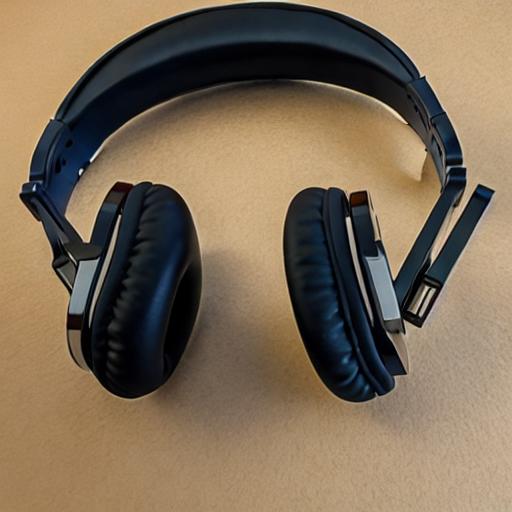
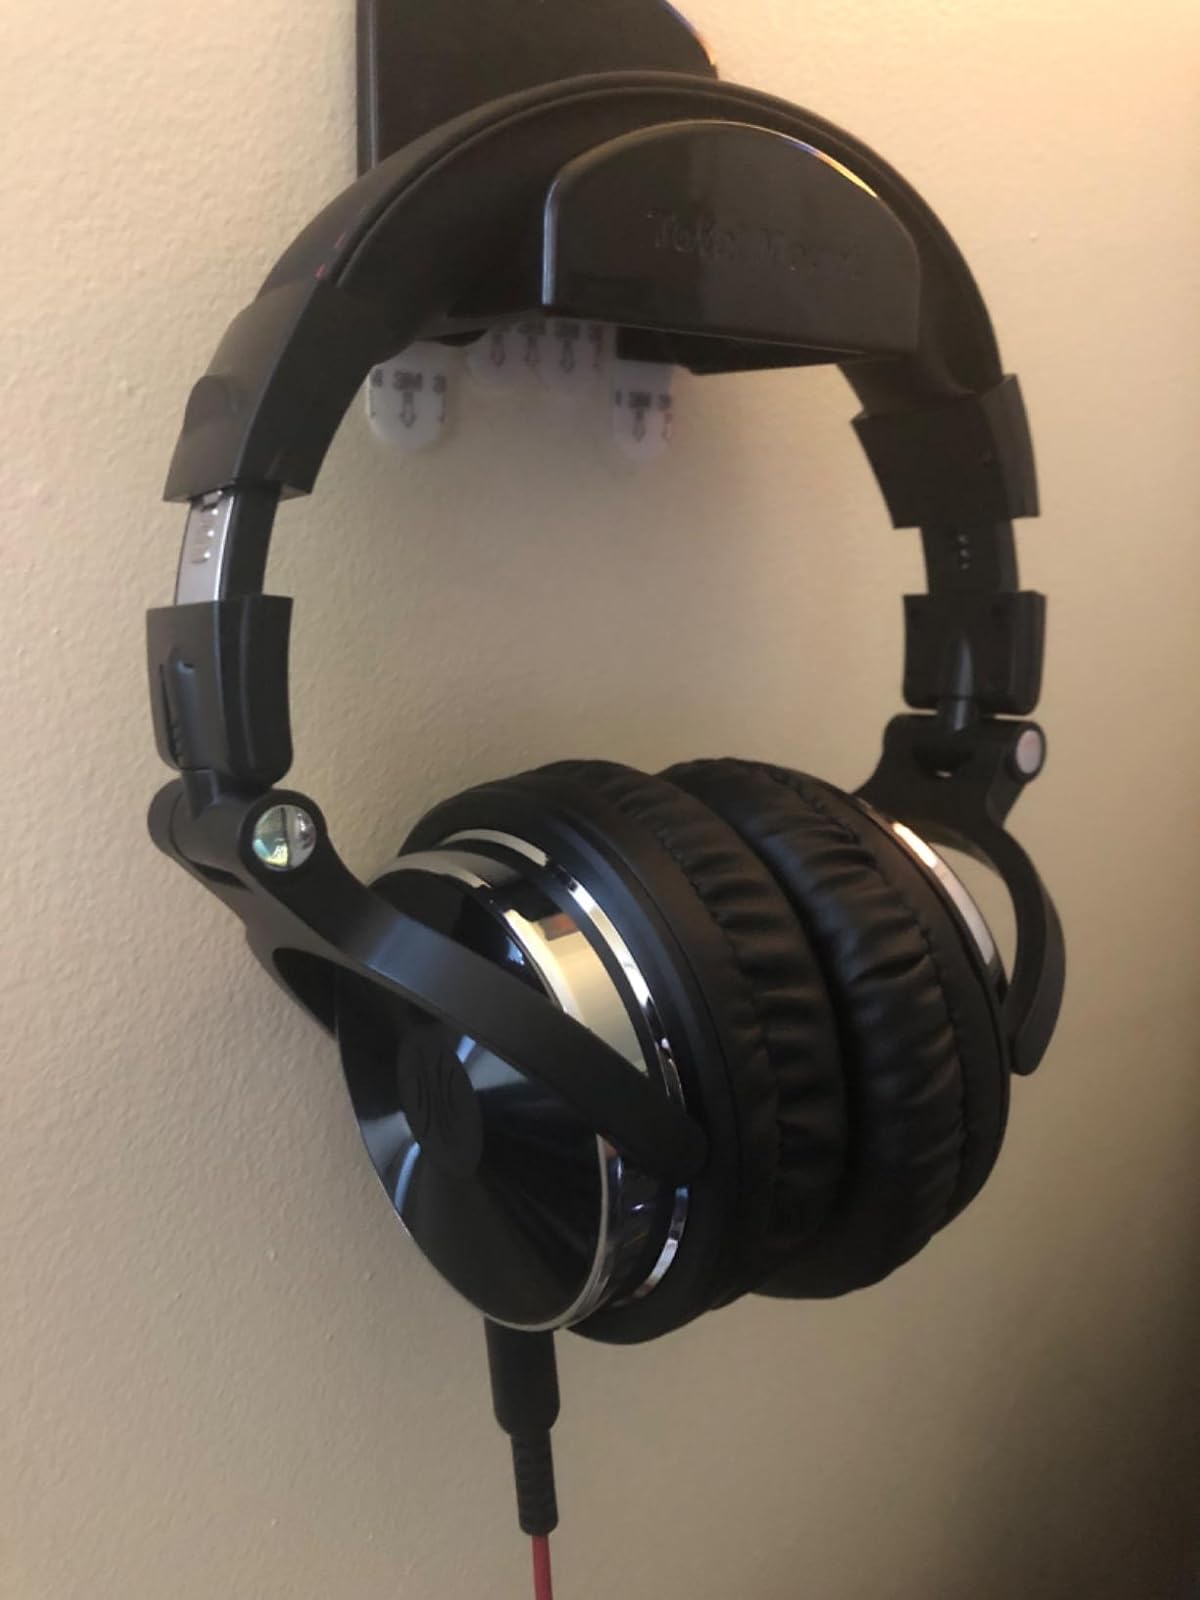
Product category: headphones
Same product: no